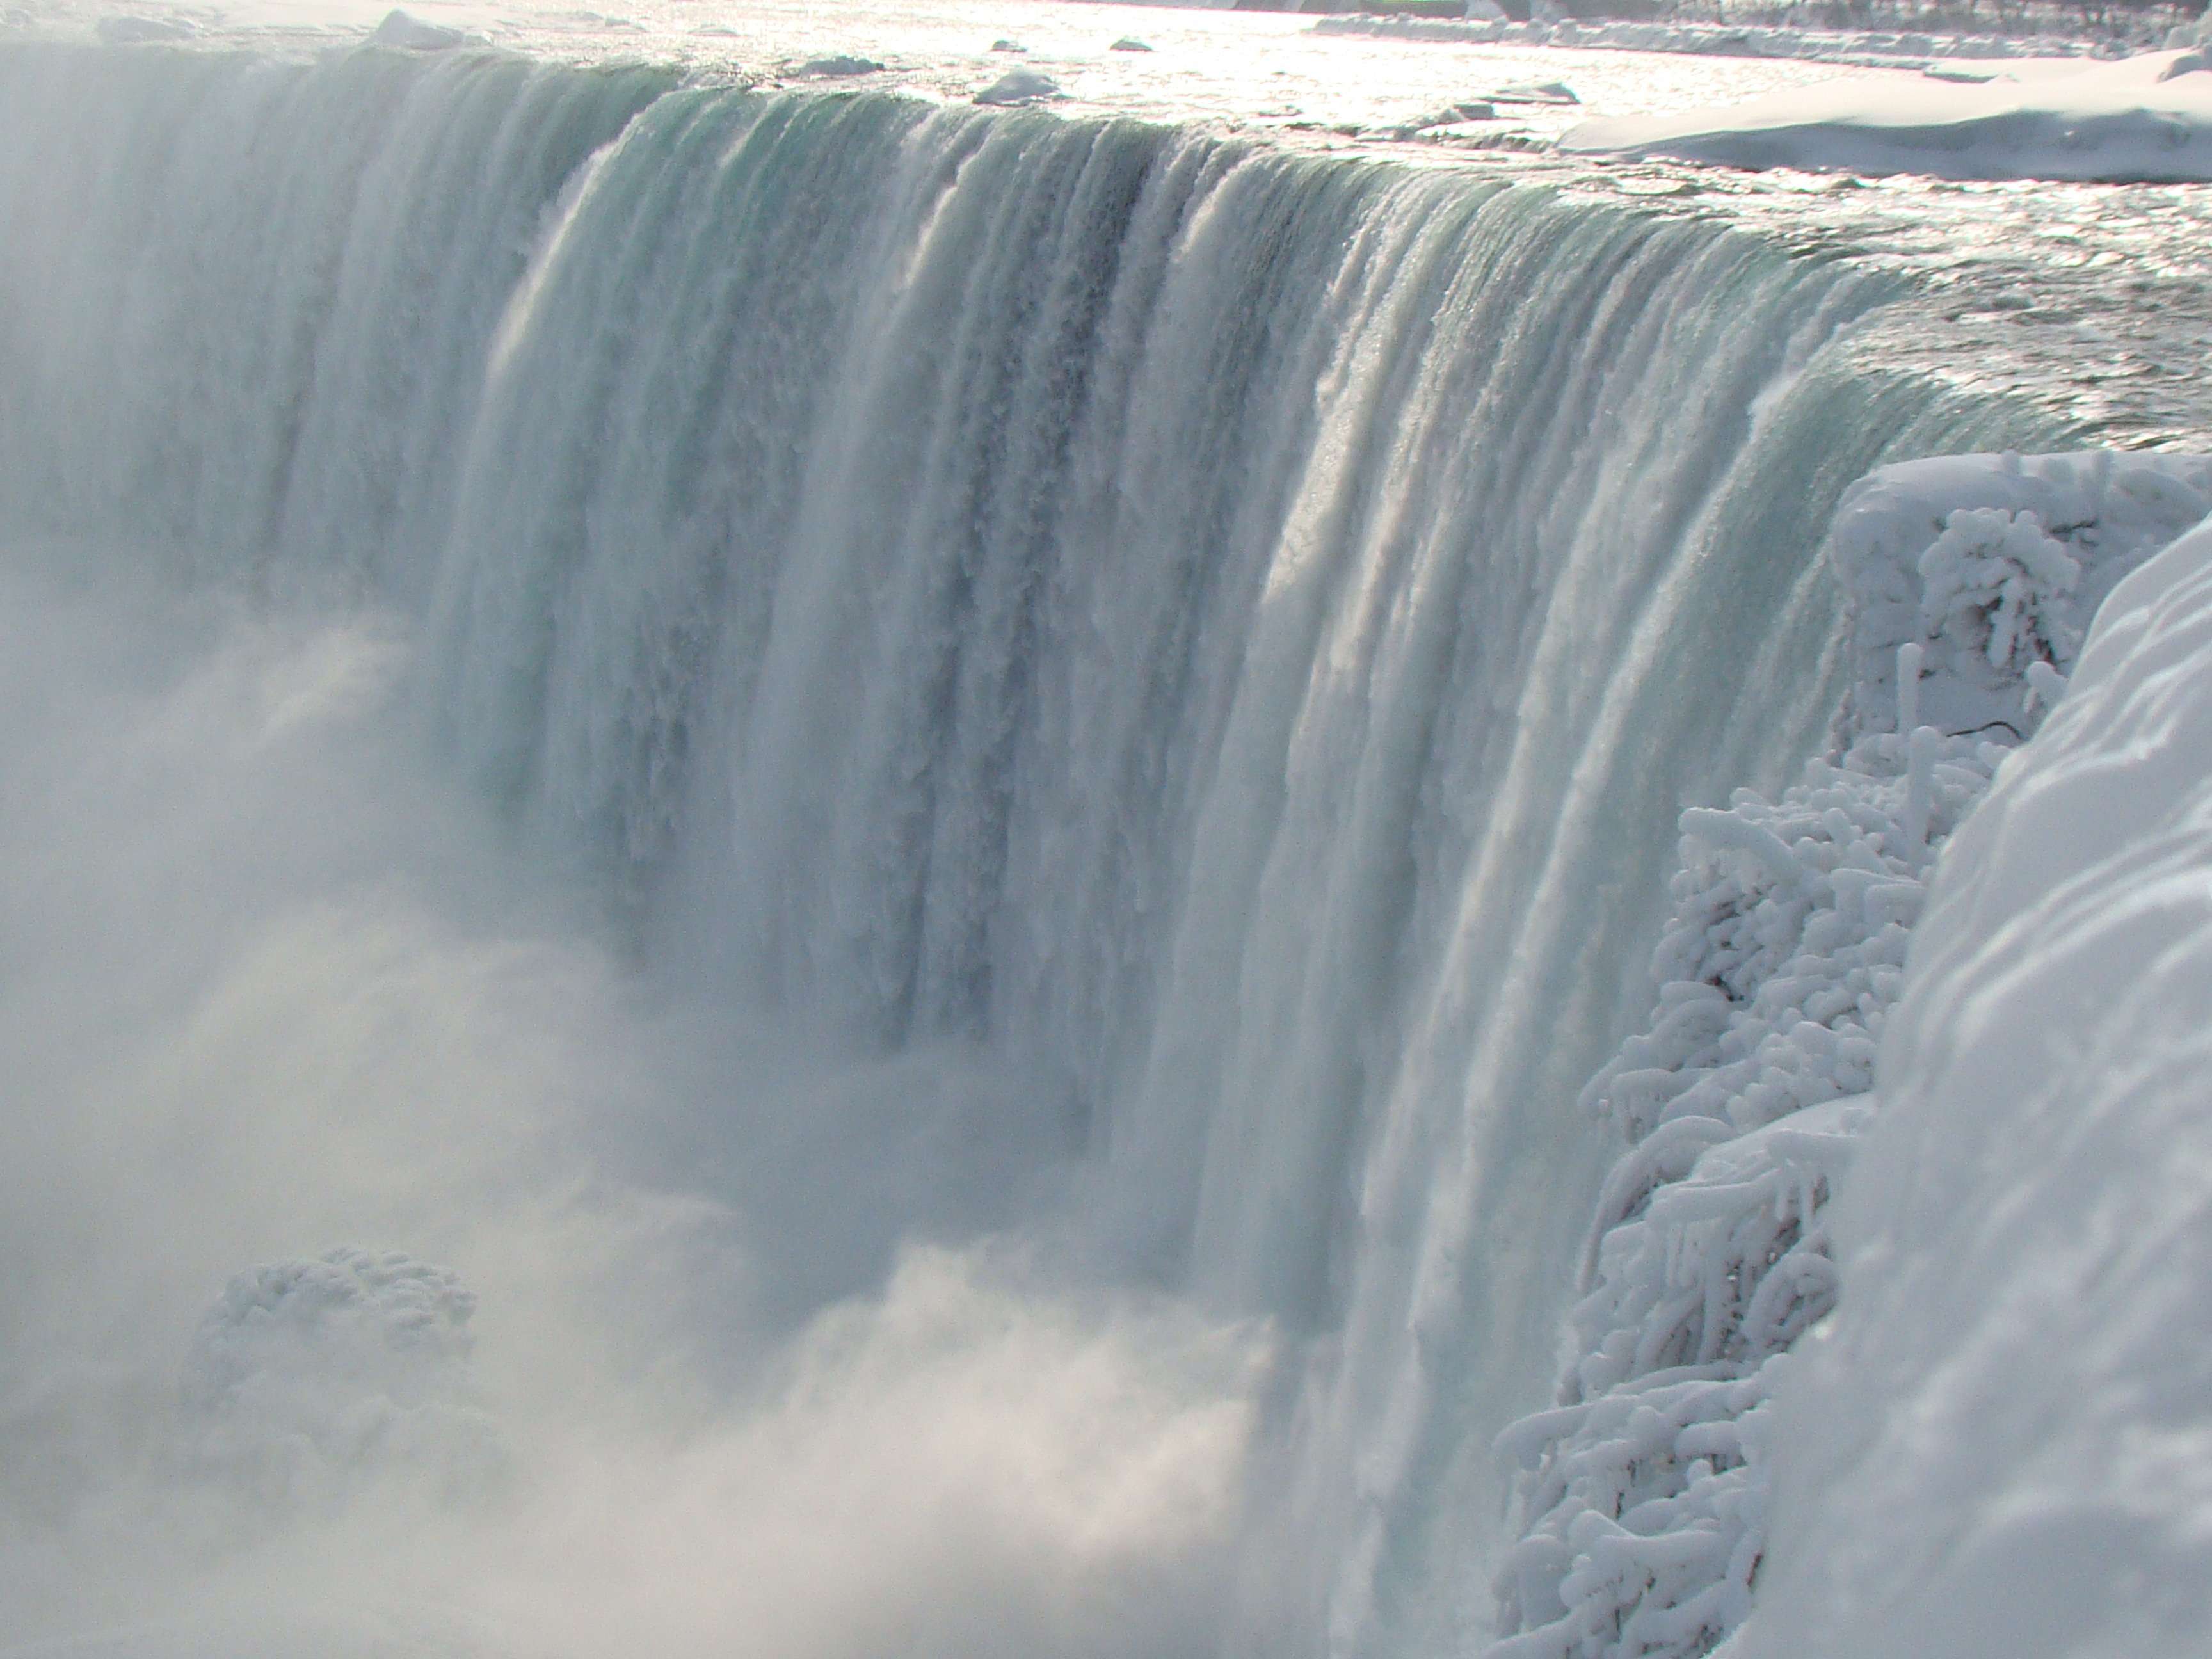
water, waterfall, winter, body of water, canada, wasserfall, water feature, freezing, niagara on the lake, geological phenomenon, wind wave